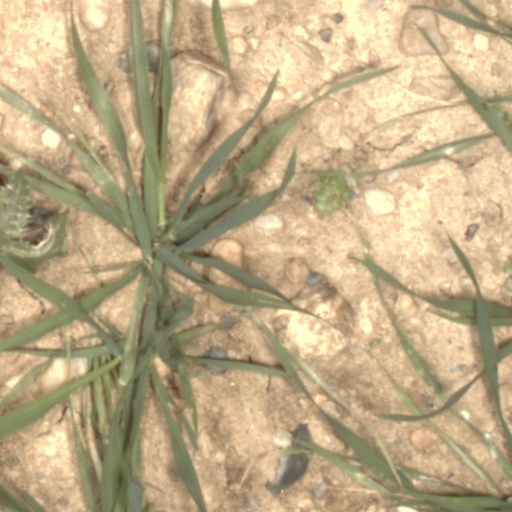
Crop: wheat